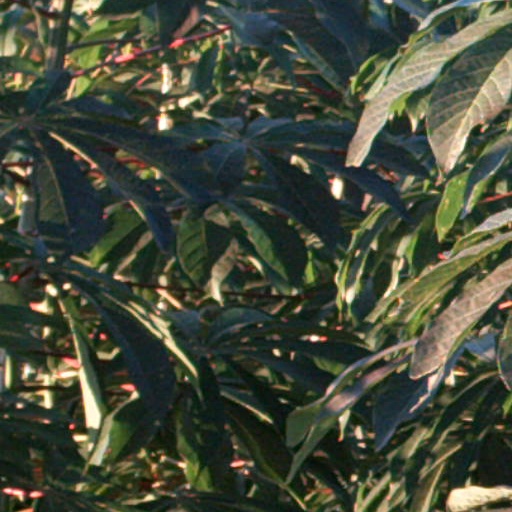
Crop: cassava